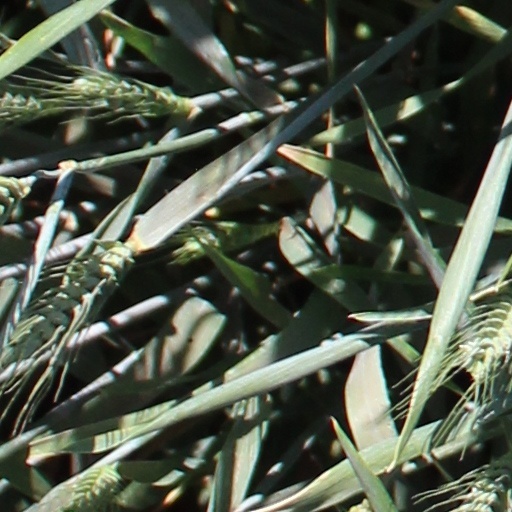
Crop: wheat